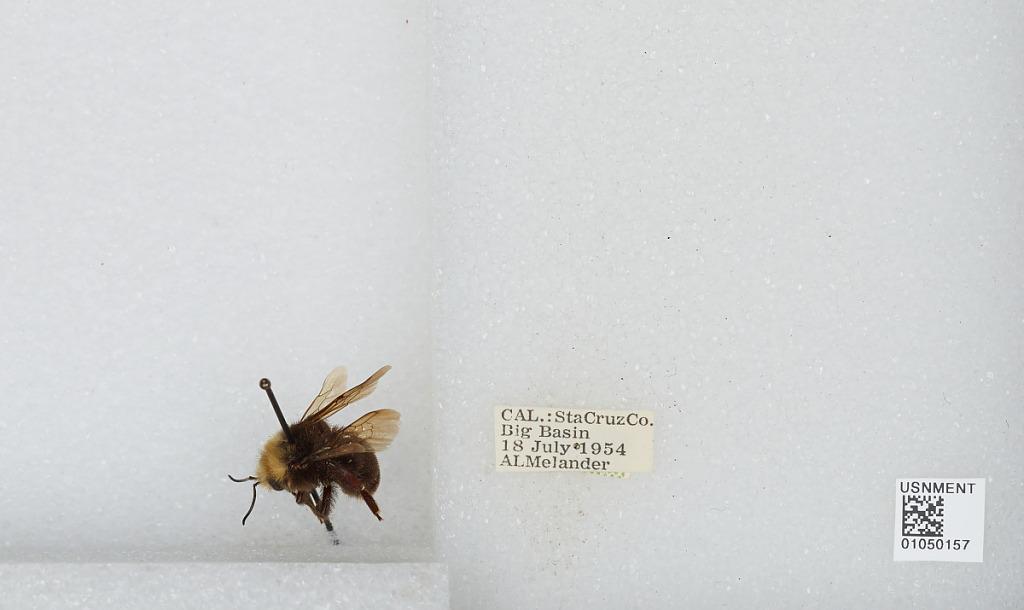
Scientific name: Bombus sp.
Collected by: A. Melander
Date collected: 1954-7-18
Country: United States
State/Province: California
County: Santa Cruz
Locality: Big Basin
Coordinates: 37.1675, -122.222